Jac Jacobsen

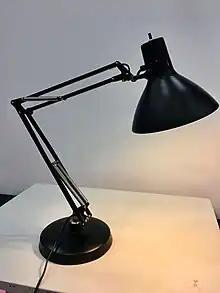
Lamp Luxo-L1, aka Naska Loris

Starting in 1921, Jacobsen worked in the textile industry. In 1934 he founded Luxo ASA, former Jac. Jacobsen A / S, a Norwegian industrial group. It was originally a marketing company for textile machinery. In 1937, he developed the Luxo-L1, a balanced-arm lamp. Today, the lamp is part of various exhibitions in museums around the world, as the lamp is being seen as an example for classic lamp design. The L1 construction principle is based on the Anglepoise lamp, developed by George Carwardine in 1933. Jacob Jacobsen lived to be 95 years old and was active in the company until his last days.